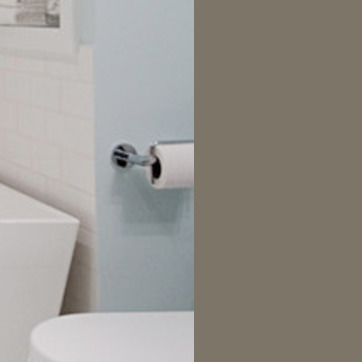
Material: paper